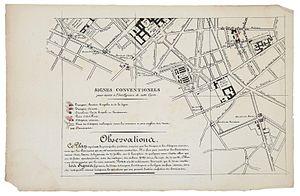
La révolution de Juillet est la deuxième révolution française après celle de 1789. Elle porte sur le trône un nouveau roi, Louis-Philippe Iᵉʳ, à la tête d'un nouveau régime, la monarchie de Juillet, qui succède à la Seconde Restauration. Cette révolution se déroule sur trois journées, les 27, 28 et 29 juillet 1830, dites « Trois Glorieuses ».